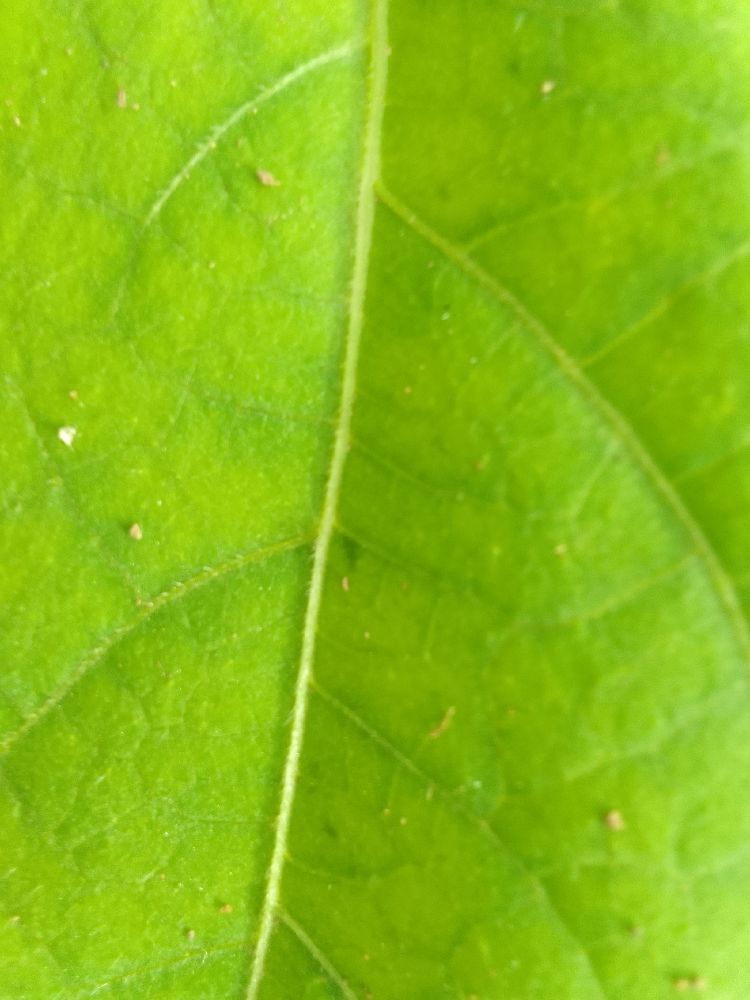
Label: healthy